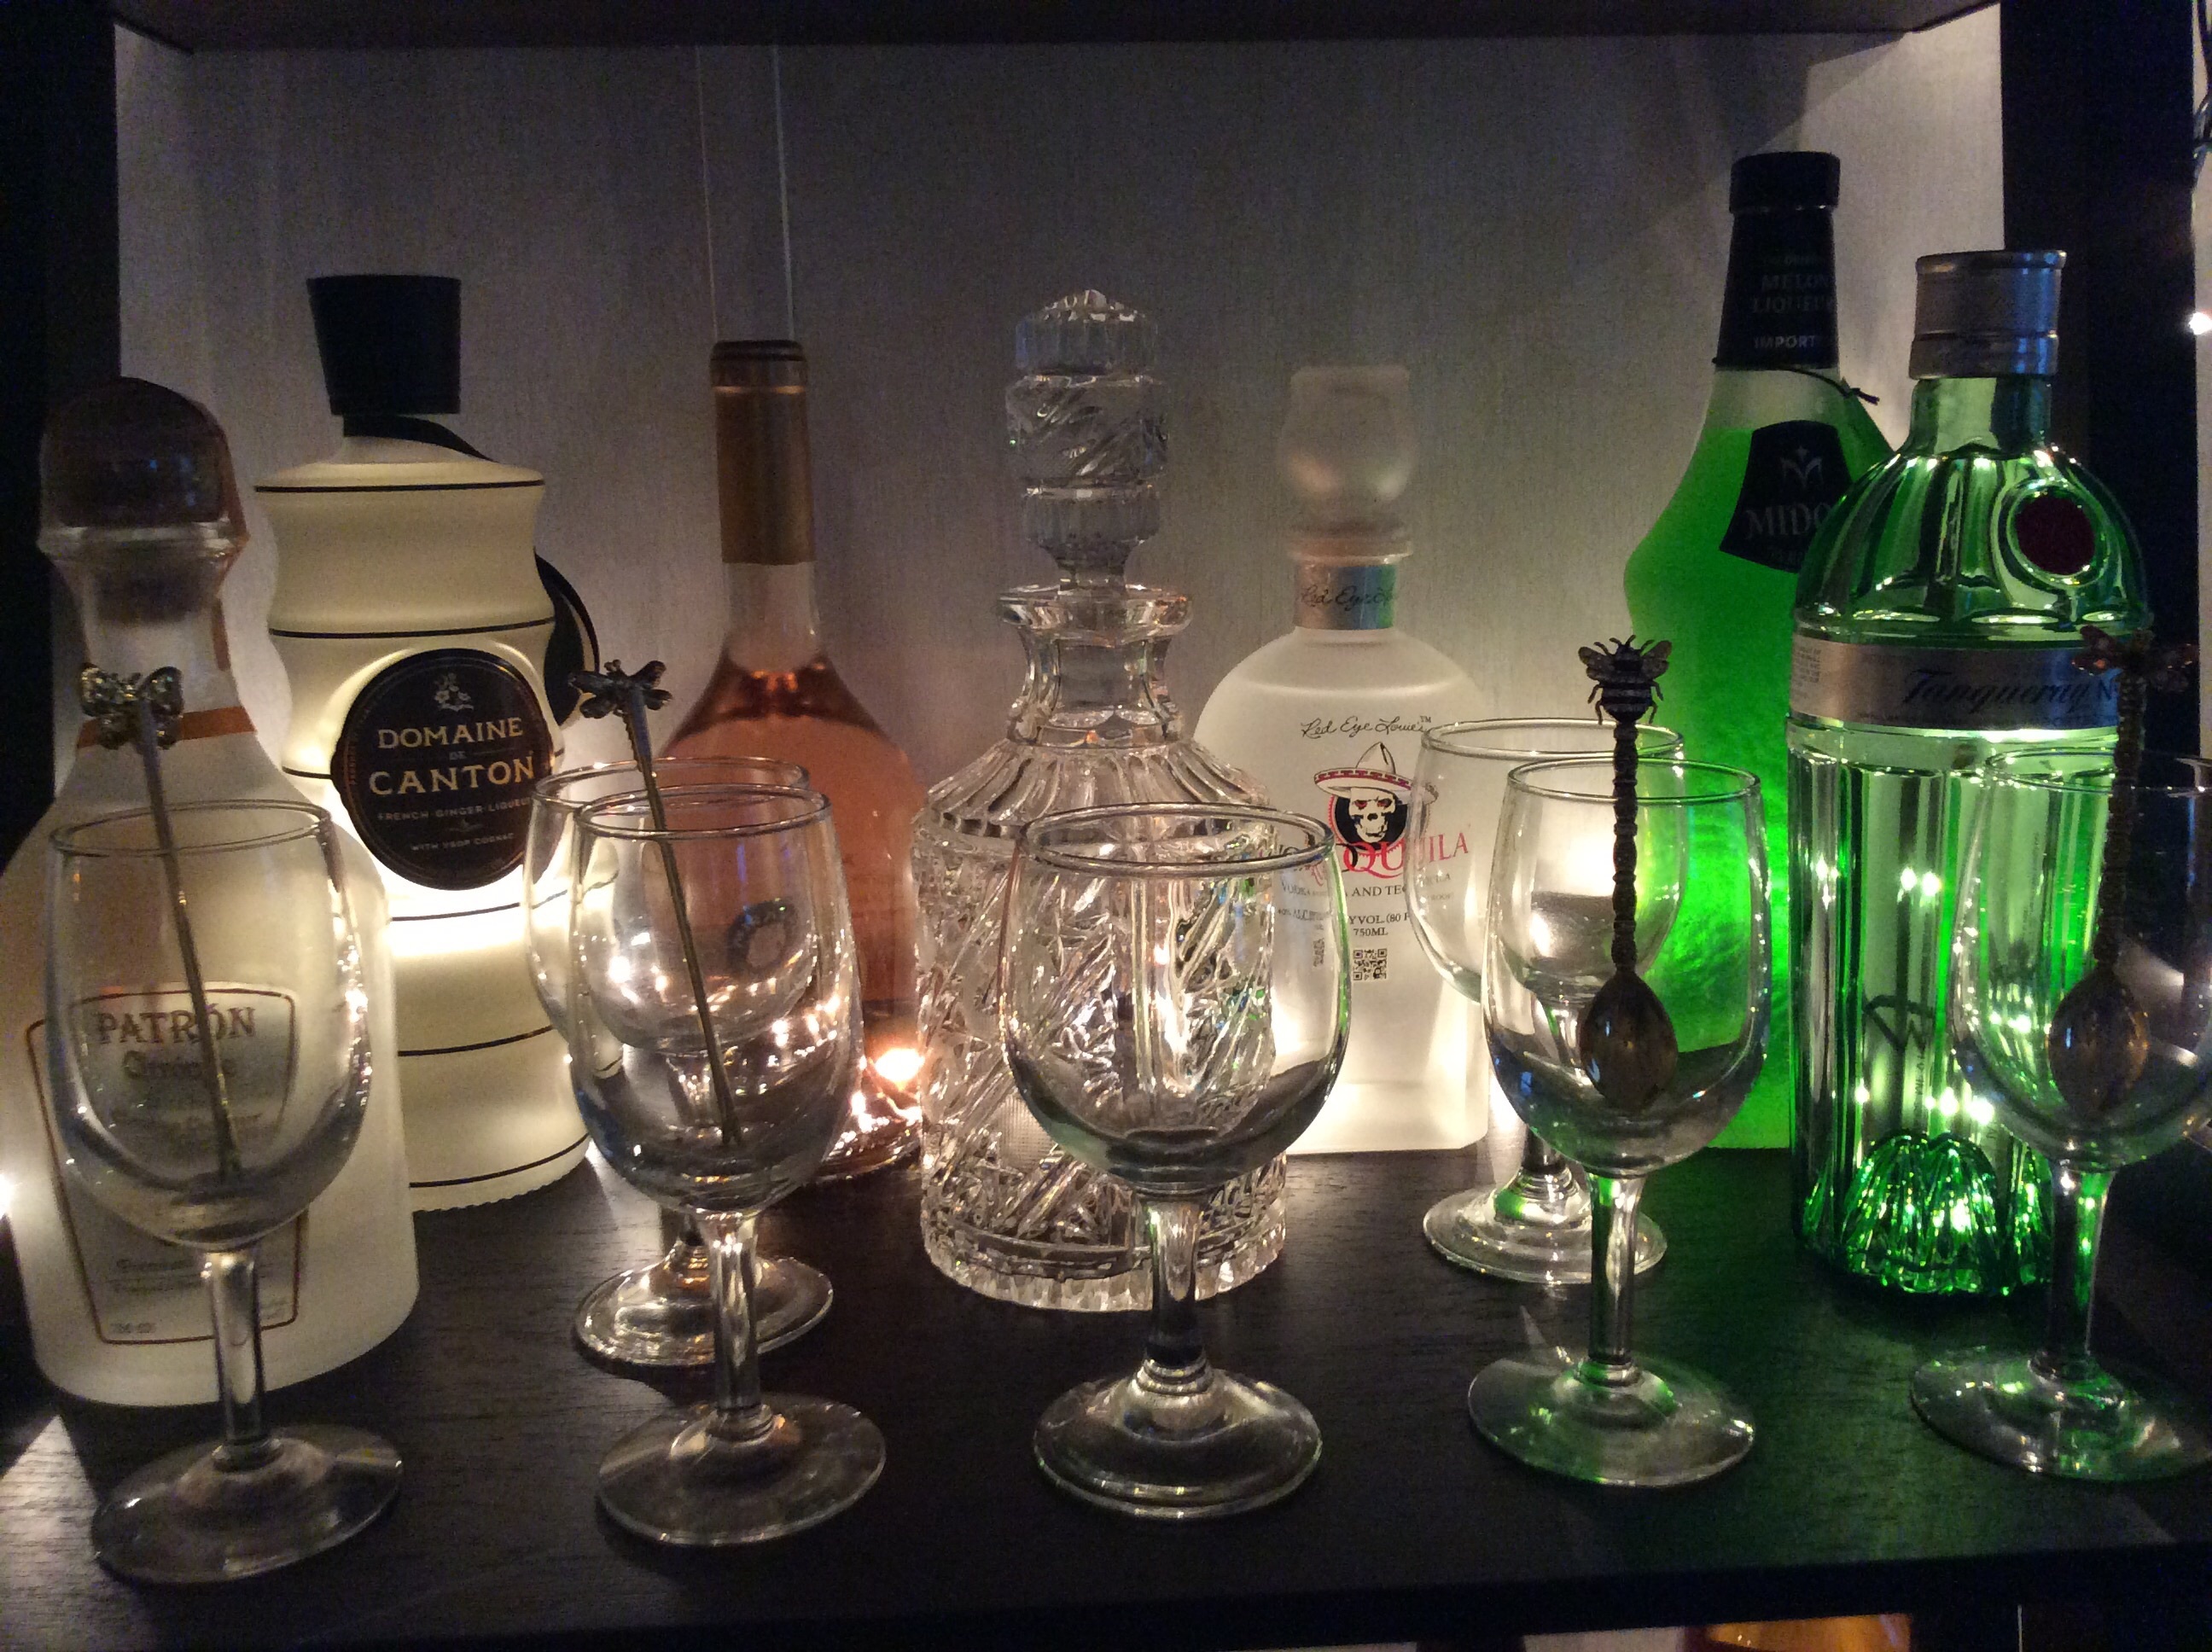
glass, drink, lighting, alcohol, cocktail, bottles, whisky, liqueur, distilled beverage, drinkware